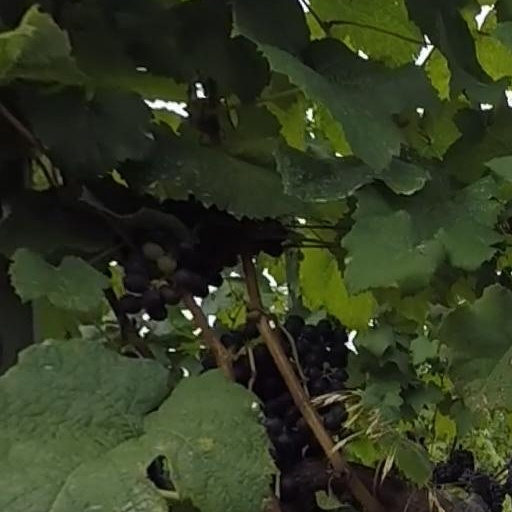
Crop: grape